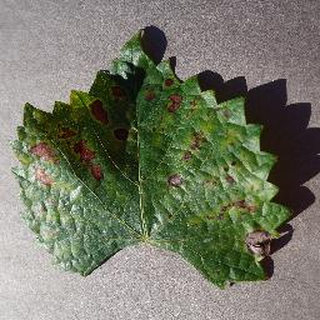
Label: grape_esca_black_measles